First Methodist Episcopal Church (Kensett, Iowa)

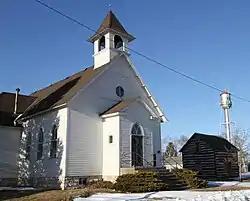

First Methodist Episcopal Church, also known as Kensett United Methodist Church, is a historic church building located in Kensett, Iowa, United States. The church was designed by local architect F.W. Kinney and built by local builders. The frame structure was completed in 1899 in the Gothic Revival style. The interior walls and ceiling are covered with a pressed decorative metal. On top of the gable roof above the main facade is a small belfry. Circular windows are located on both ends of the church. A small polygonal apse is located on the far end, and wings are located on both sides of the structure. It was founded by an English speaking congregation as opposed to the many Norwegian Protestant congregations in and around Kensett. The church was added to the National Register of Historic Places in 2000.